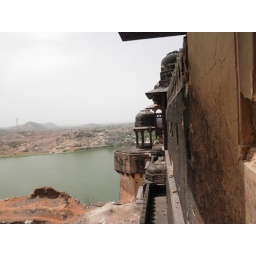
Looking out from a balcony of the palace in Datia towards the river